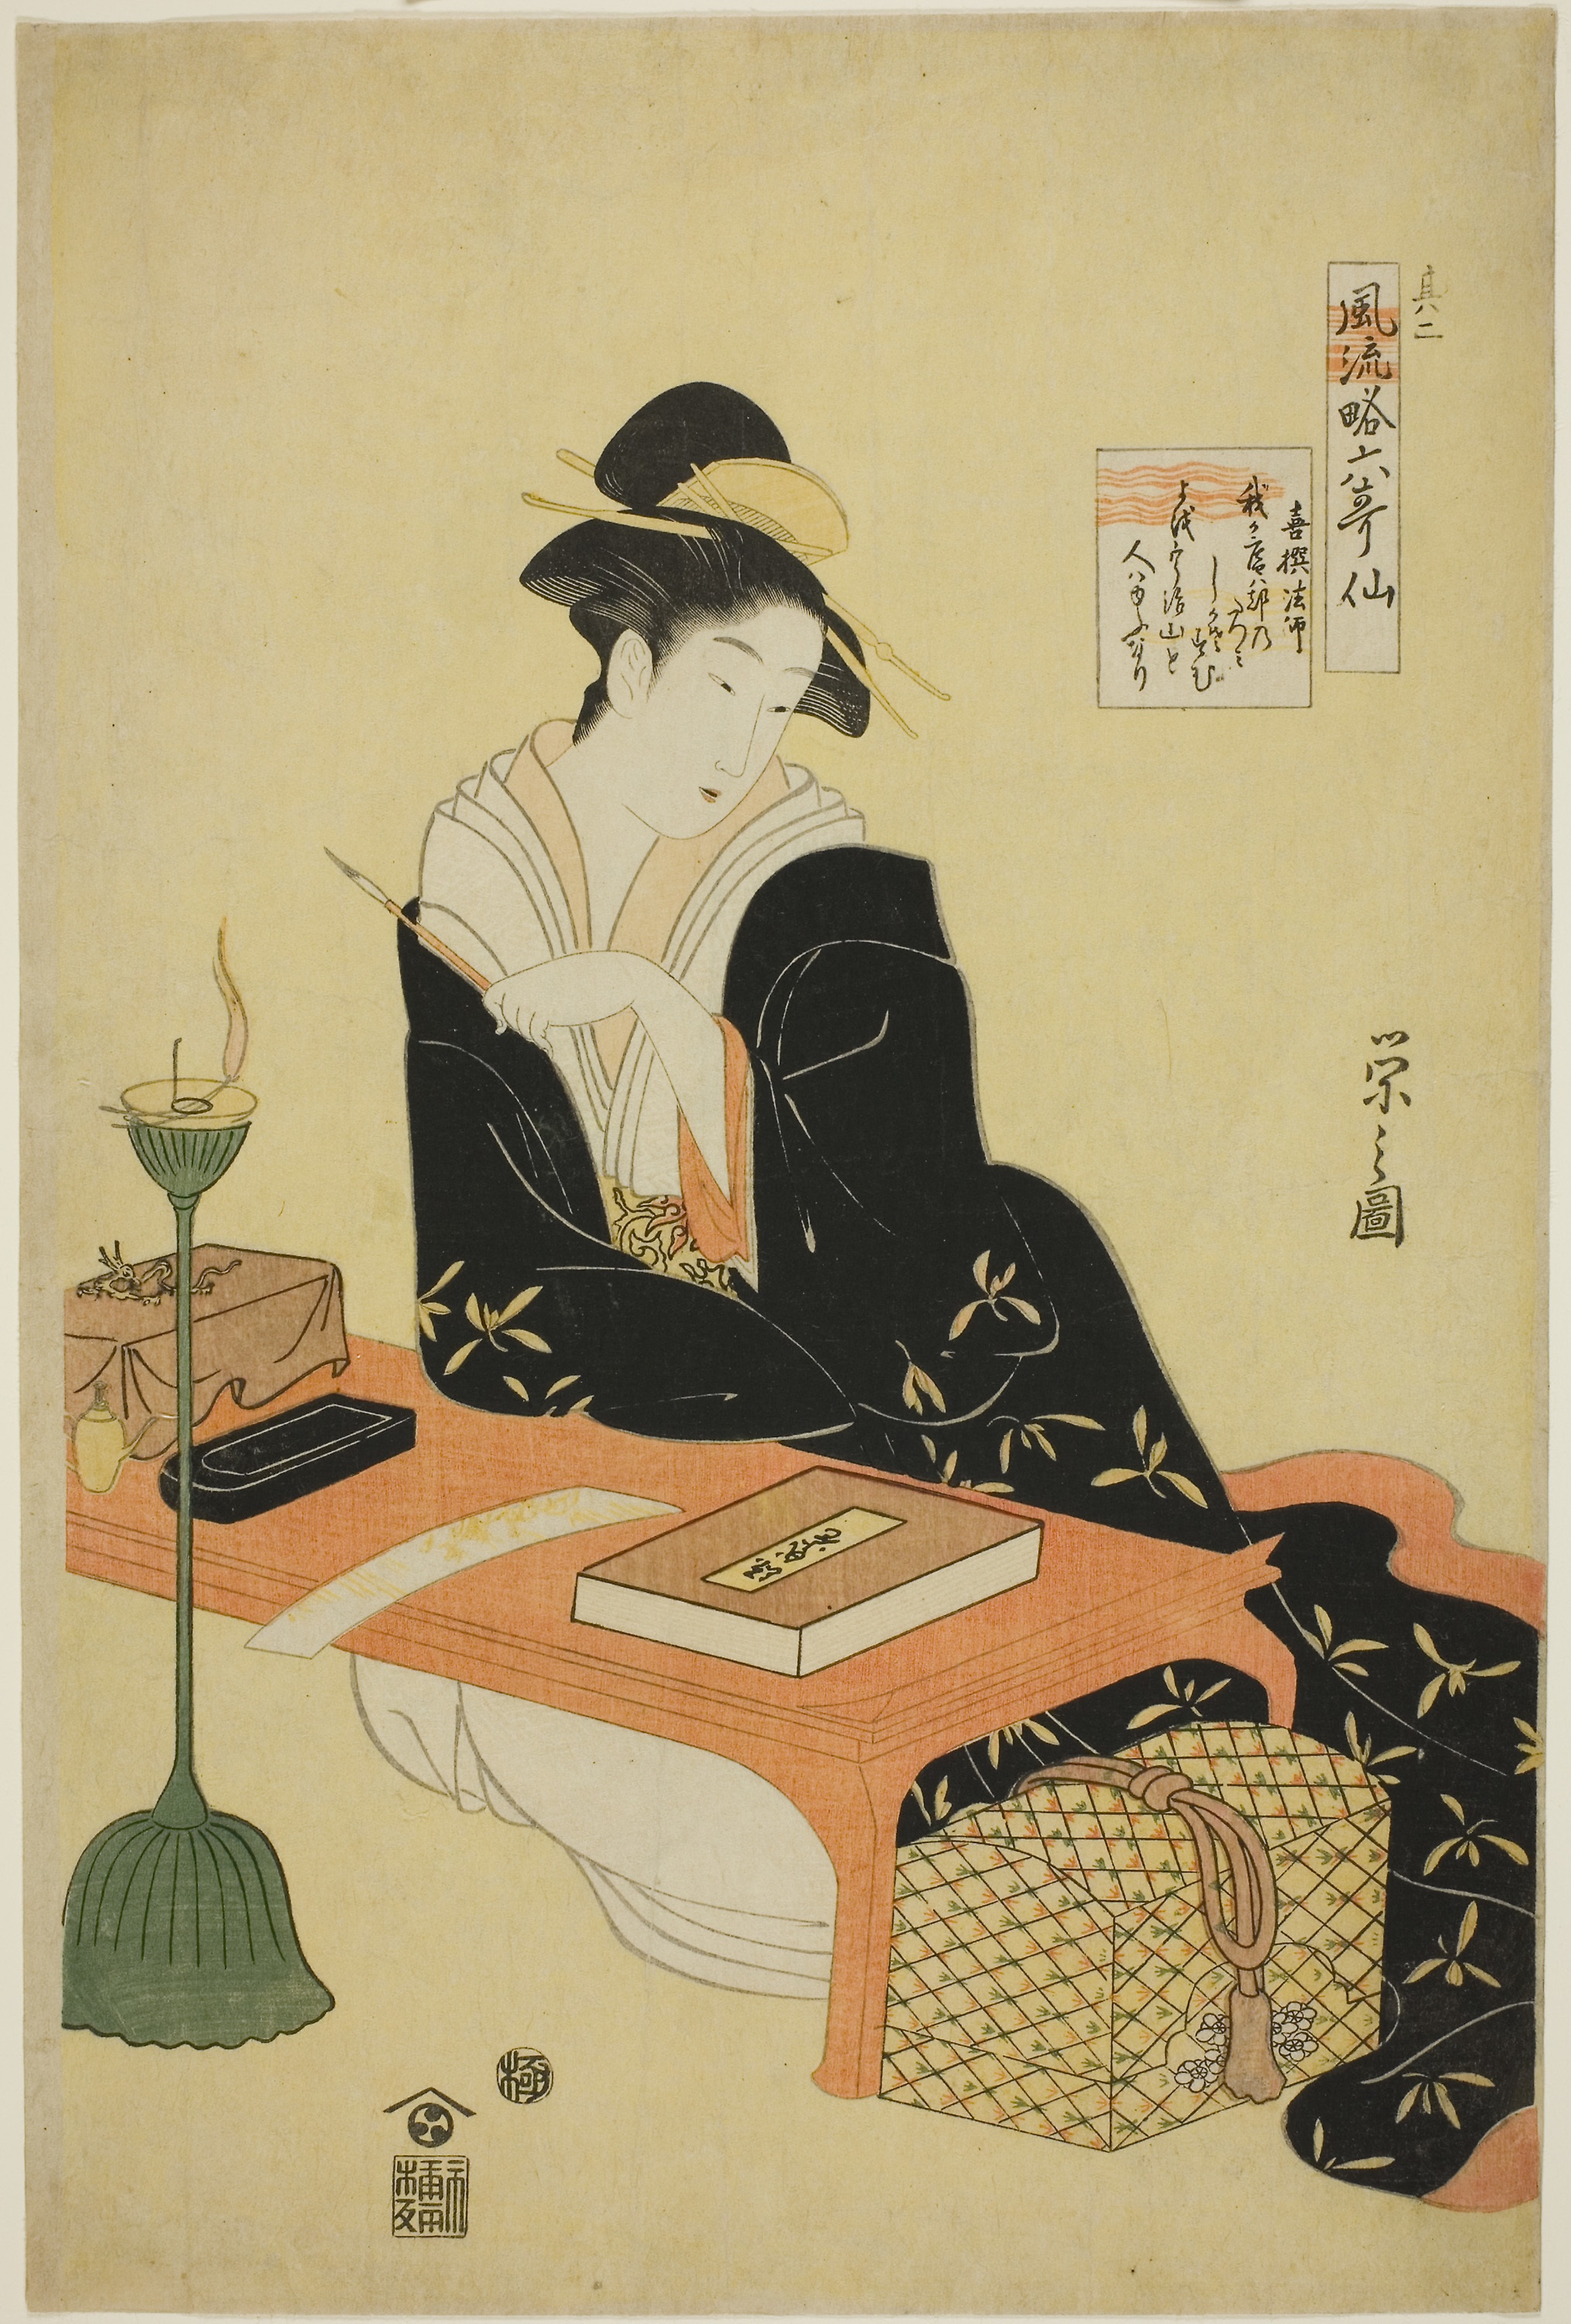
art, illustration, artwork, human behavior, printmaking, costume design, vintage clothing